Thomas T. Reilley

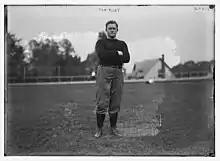

Thomas Thornton Reilley (March 20, 1883 – January 27, 1940) was an American college football coach and politician. He served the 12th head football coach at New York University (NYU). He held that position for two seasons, 1914 and 1915, leading the NYU Violets to a record of 9–7–2. Having come off a scoreless, losing season in 1913 under Jake High, NYU's record under Reilley in 1914 of 5–3–1 showed a marked improvement. However, Reilleys' tenure at NYU ended in 1915 with a 70–0 loss to Rutgers.